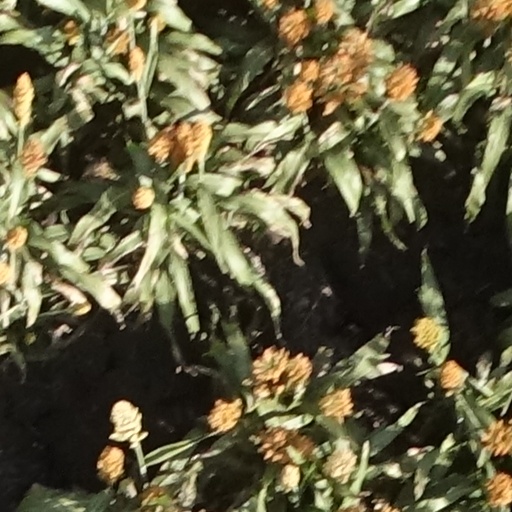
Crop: sorghum